Beauly railway station

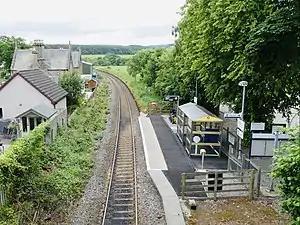
The short platform at Beauly, looking southeast

Beauly railway station is a railway station in the village of Beauly, in the Highland council area of Scotland. Located on the Far North Line, it is down the line from , and is the first intermediate station on the line, before reaching Muir of Ord. ScotRail, which manages the station, operates all services.